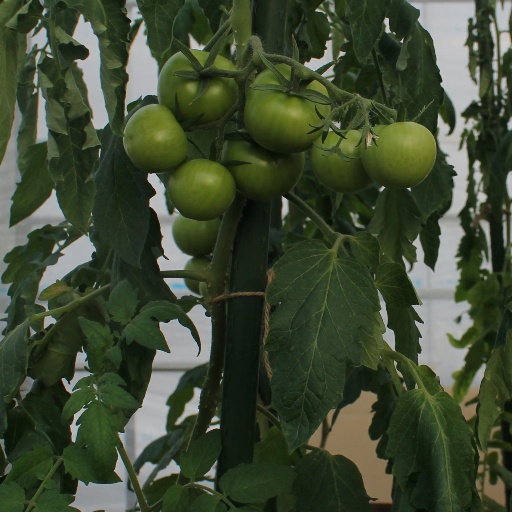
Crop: tomato